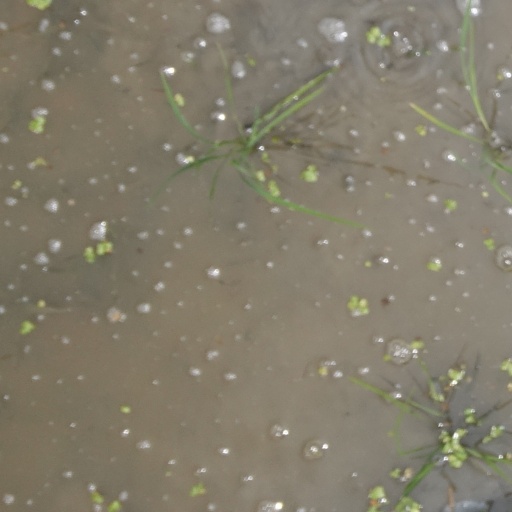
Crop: rice